Tin Myo Win

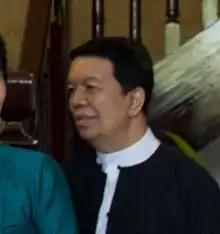

Tin Myo Win (born: ) is a Burmese physician, former political prisoner and long-time personal physician of Burmese politician Aung San Suu Kyi.